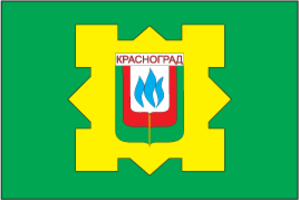
Krasnohrad ou Krasnograd est une ville de l’oblast de Kharkiv, en Ukraine, et le centre administratif du raïon de Krasnohrad. Sa population s’élevait à 21 332 habitants en 2013.